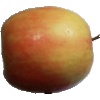
Label: Apple Pink Lady 1